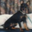
Label: dog